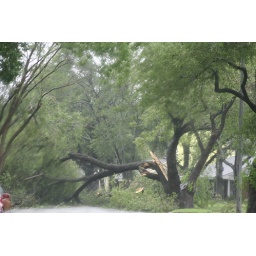
A tree on another street in Westbury the morning of Ike.